LZ 127 Graf Zeppelin operational history

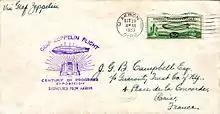
The front of an envelope. The consignee's address is in Paris. In the top-left corner, in cursive handwriting "By Graf Zeppelin". Beneath is a cachet stamped with purple ink, saying "Graf Zeppelin Flight to Century of Progress Exposition Dispatched from Akron" with an airship flying from right to left over an idealised futuristic city. Behind it sun-rays radiate. The postage stamp is green and says "United States Postage A Century of Progress Flight" with another right-to-left airship, this one flying between an airship hangar and a stylised skyscraper city. In white on a black elliptical background "50¢". The stamp is cancelled by wavy lines and the circular postmark says "4:30 am Oct 28 1933 Akron Ohio 3".

On 26 April 1930 "Graf Zeppelin" made a brief visit to England commanded by Lehmann; it flew low over the FA Cup Final at Wembley Stadium, dipping in salute to King George V, then briefly moored alongside the larger R100 at Cardington, before returning to Germany with Eckener in command. On 18 May, it left on a triangular flight between Spain, Brazil, and the US, carrying 38 passengers, many of them in crew accommodation. At Seville the Infante Alfonso, cousin of the Spanish King, boarded on a goodwill visit to Cuba. At 9:30 am on 20 May, a ceremony on board celebrated becoming the first airship to cross the equator. Drinking and washing water ran low in the hot conditions. The ship arrived at Recife (Pernambuco) in Brazil, docking at Campo do Jiquiá on 22 May, where a temporary mooring mast and fuelling station had been set up, and 300 soldiers helped land it. It then flew to Rio de Janeiro, where it arrived ahead of time and spent some hours flying around the city. When it landed, there was no post to tether to, so it was held down by the landing party for the two hours of the visit.